Belly dance

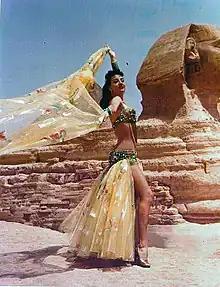
Spaniard Dalilah ("Adelaida Angulo") in front of the Great Sphinx of Giza, 1957

In Spain and the Iberian Peninsula, the idea of exotic dancing existed throughout the Islamic era and sometimes included slavery. When the Arab Umayyads conquered Spain, they sent Basque singers and dancers to Damascus and Egypt for training in the Middle Eastern style. These dancers came to be known as Al-Andalusian dancers. It is theorized that the fusion of the Al-Andalus style with the dances of the Romani people in Spain led to the creation of flamenco.